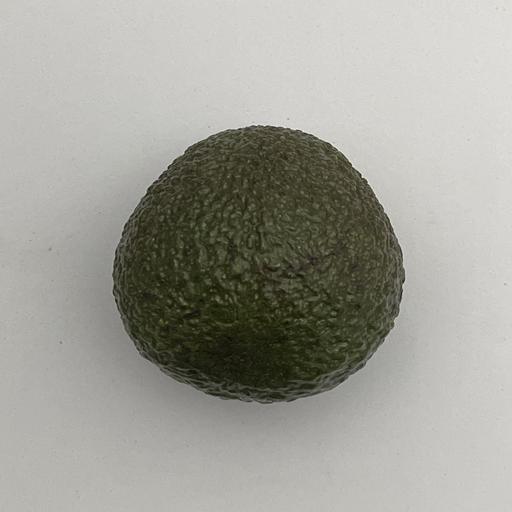
Crop type: Avocado